Jet blast deflector

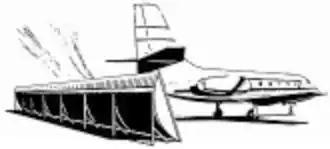
A typical blast fence at an airport

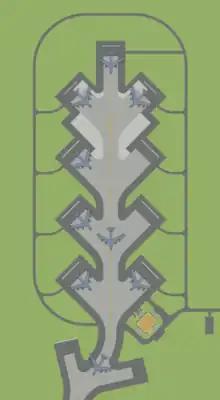
An illustration of a Christmas tree at Glasgow Air Force Base, showing the positioning of the jet blast deflectors

A jet blast deflector (JBD) or blast fence is a safety device that redirects the high energy exhaust from a jet engine to prevent damage and injury. The structure must be strong enough to withstand heat and high speed air streams as well as dust and debris carried by the turbulent air. Without a deflector, jet blast can be dangerous to people, equipment, vehicles and other aircraft.